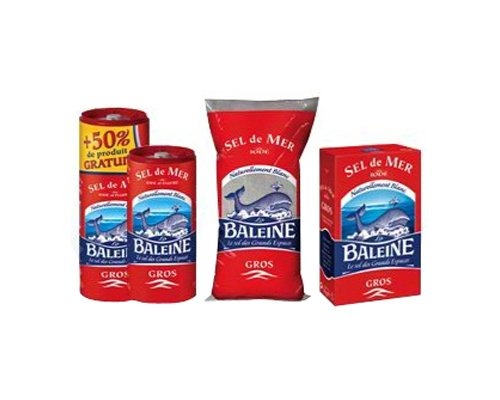
Item Name: La Baleine Sea Salt, Coarse, 26.5-Ounce Units (Pack of 4)
Bullet Point 1: Coarse sea salt, harvested on salt tables
Bullet Point 2: Naturally white
Bullet Point 3: Large cystals have a unique purity
Value: 106.0
Unit: Ounce

Price: 7.49